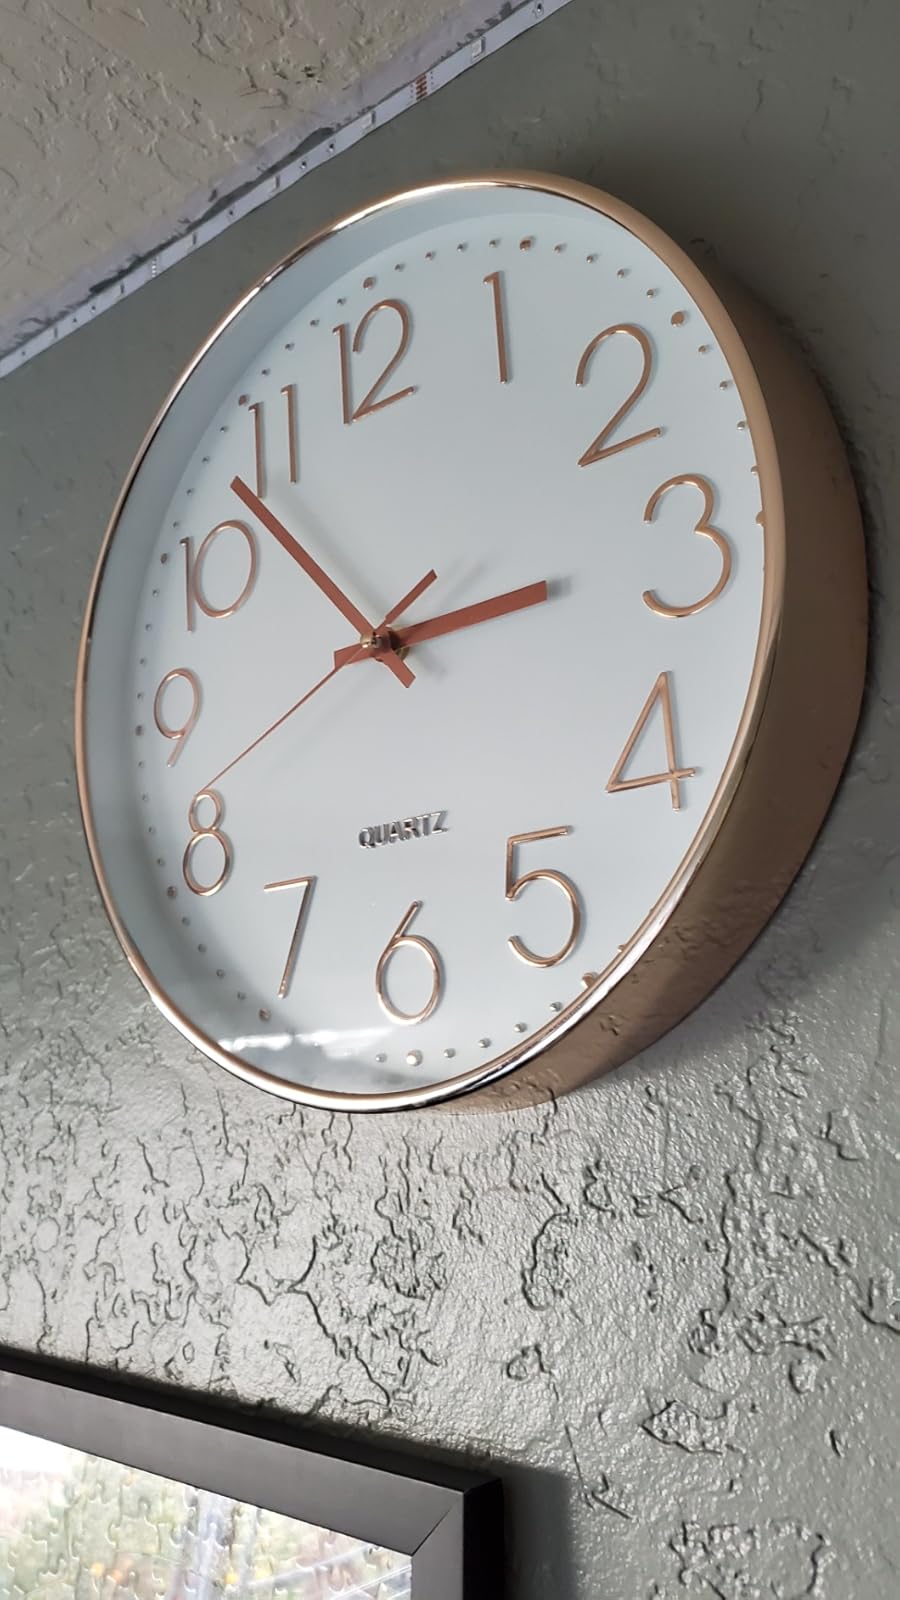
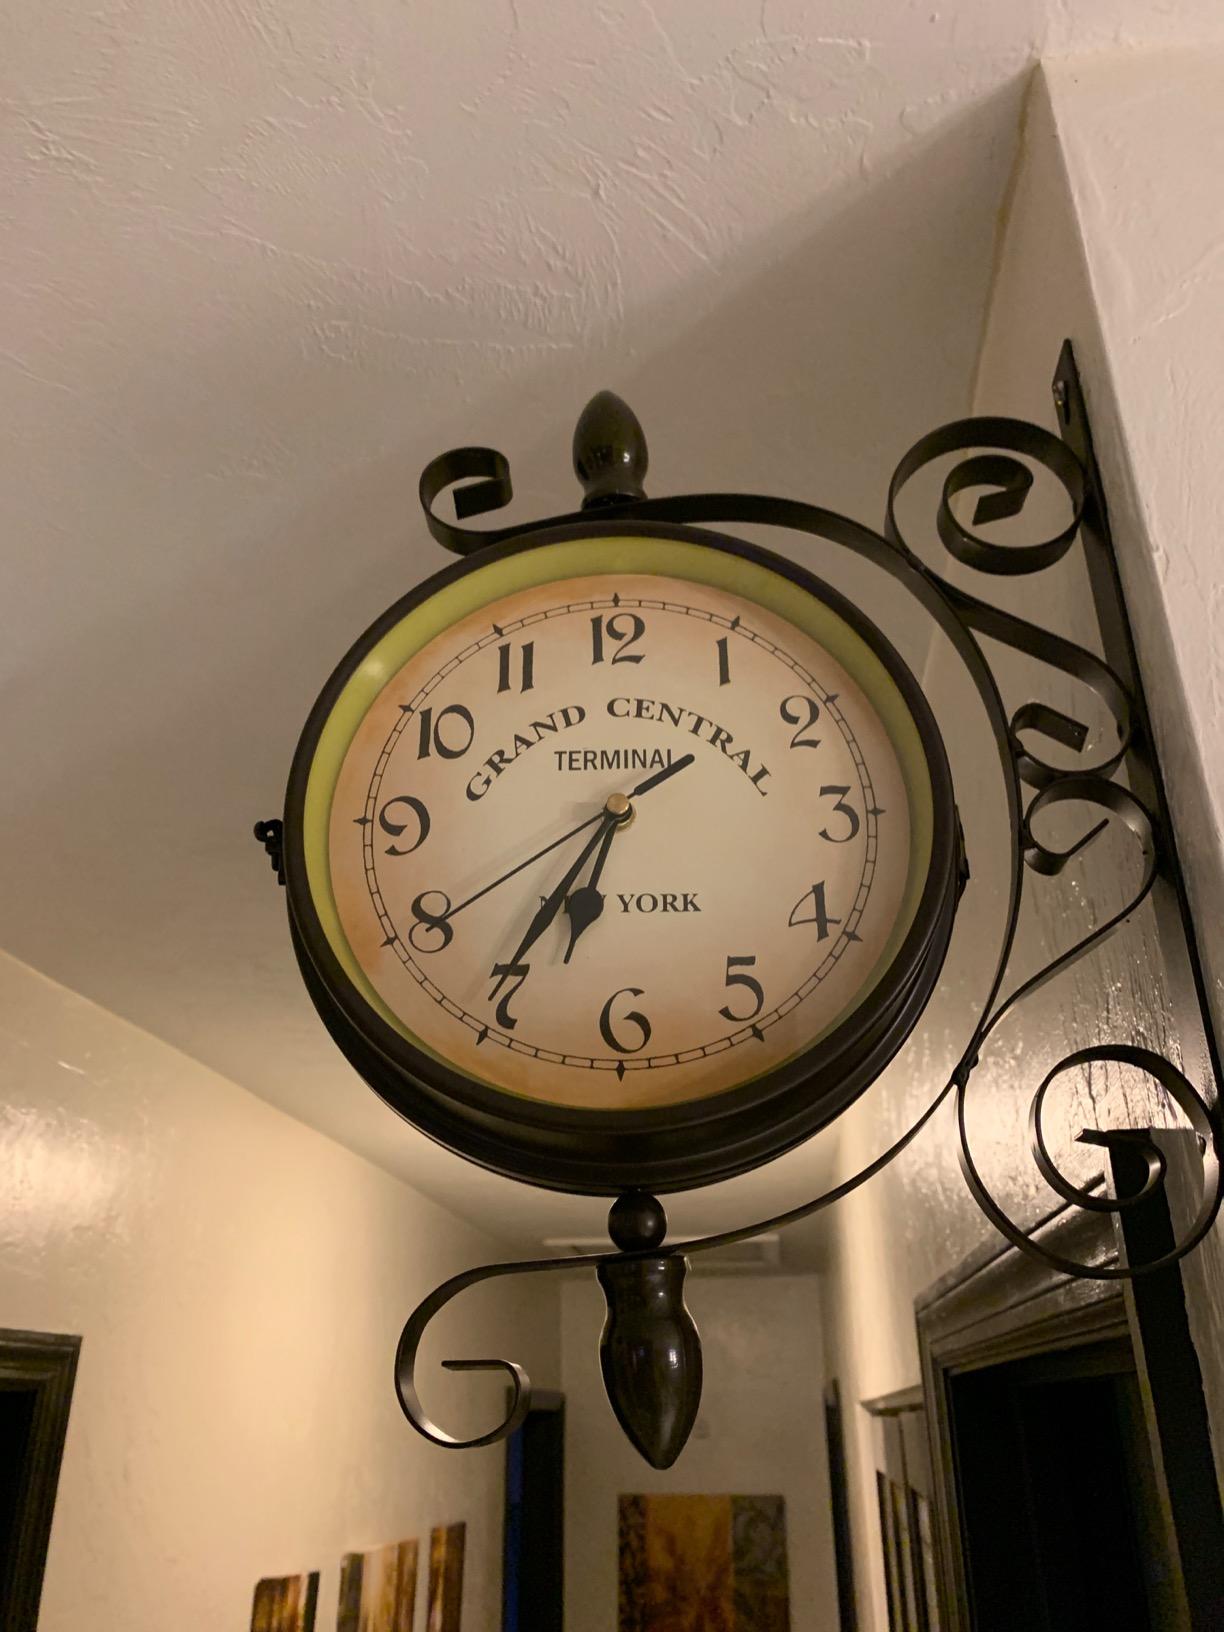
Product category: clock
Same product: no